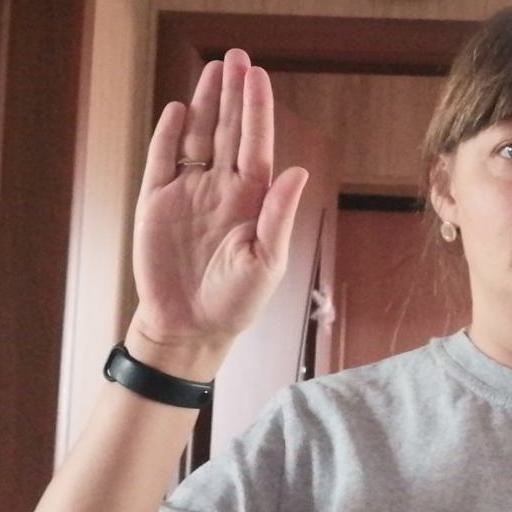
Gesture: stop